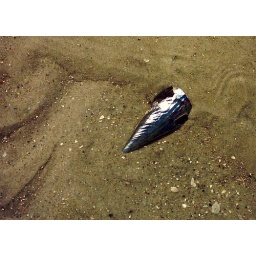
Here the shell is fully revealed, still in the clear ocean water.